NBC Radio Network

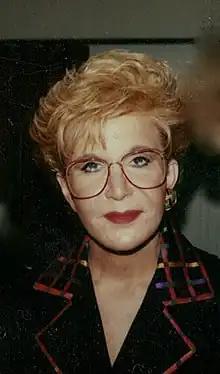
Sally Jesse Raphael

NBC Radio drastically revamped its programming lineup with "Monitor", a continuous, all-weekend programming umbrella featuring a mix of music, news, interviews and features that debuted on June 12, 1955. "Monitor" boasted a variety of hosts including such well-known television personalities as Dave Garroway, Hugh Downs, Ed McMahon, Joe Garagiola and Gene Rayburn. The potpourri also tried to keep vintage radio alive in featuring segments from Jim and Marian Jordan (in character as Fibber McGee and Molly), "Ethel and Albert" and iconoclastic satirist Henry Morgan.